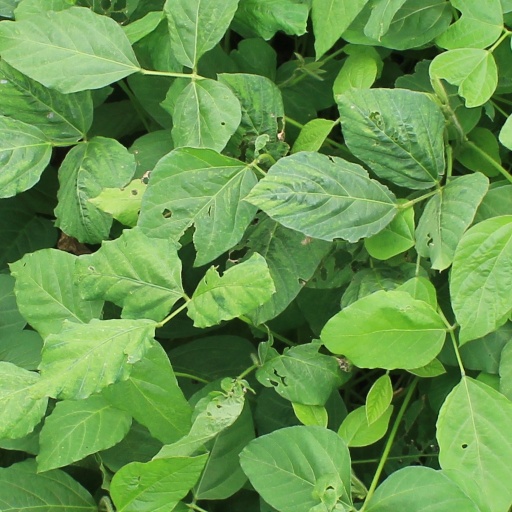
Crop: soybean